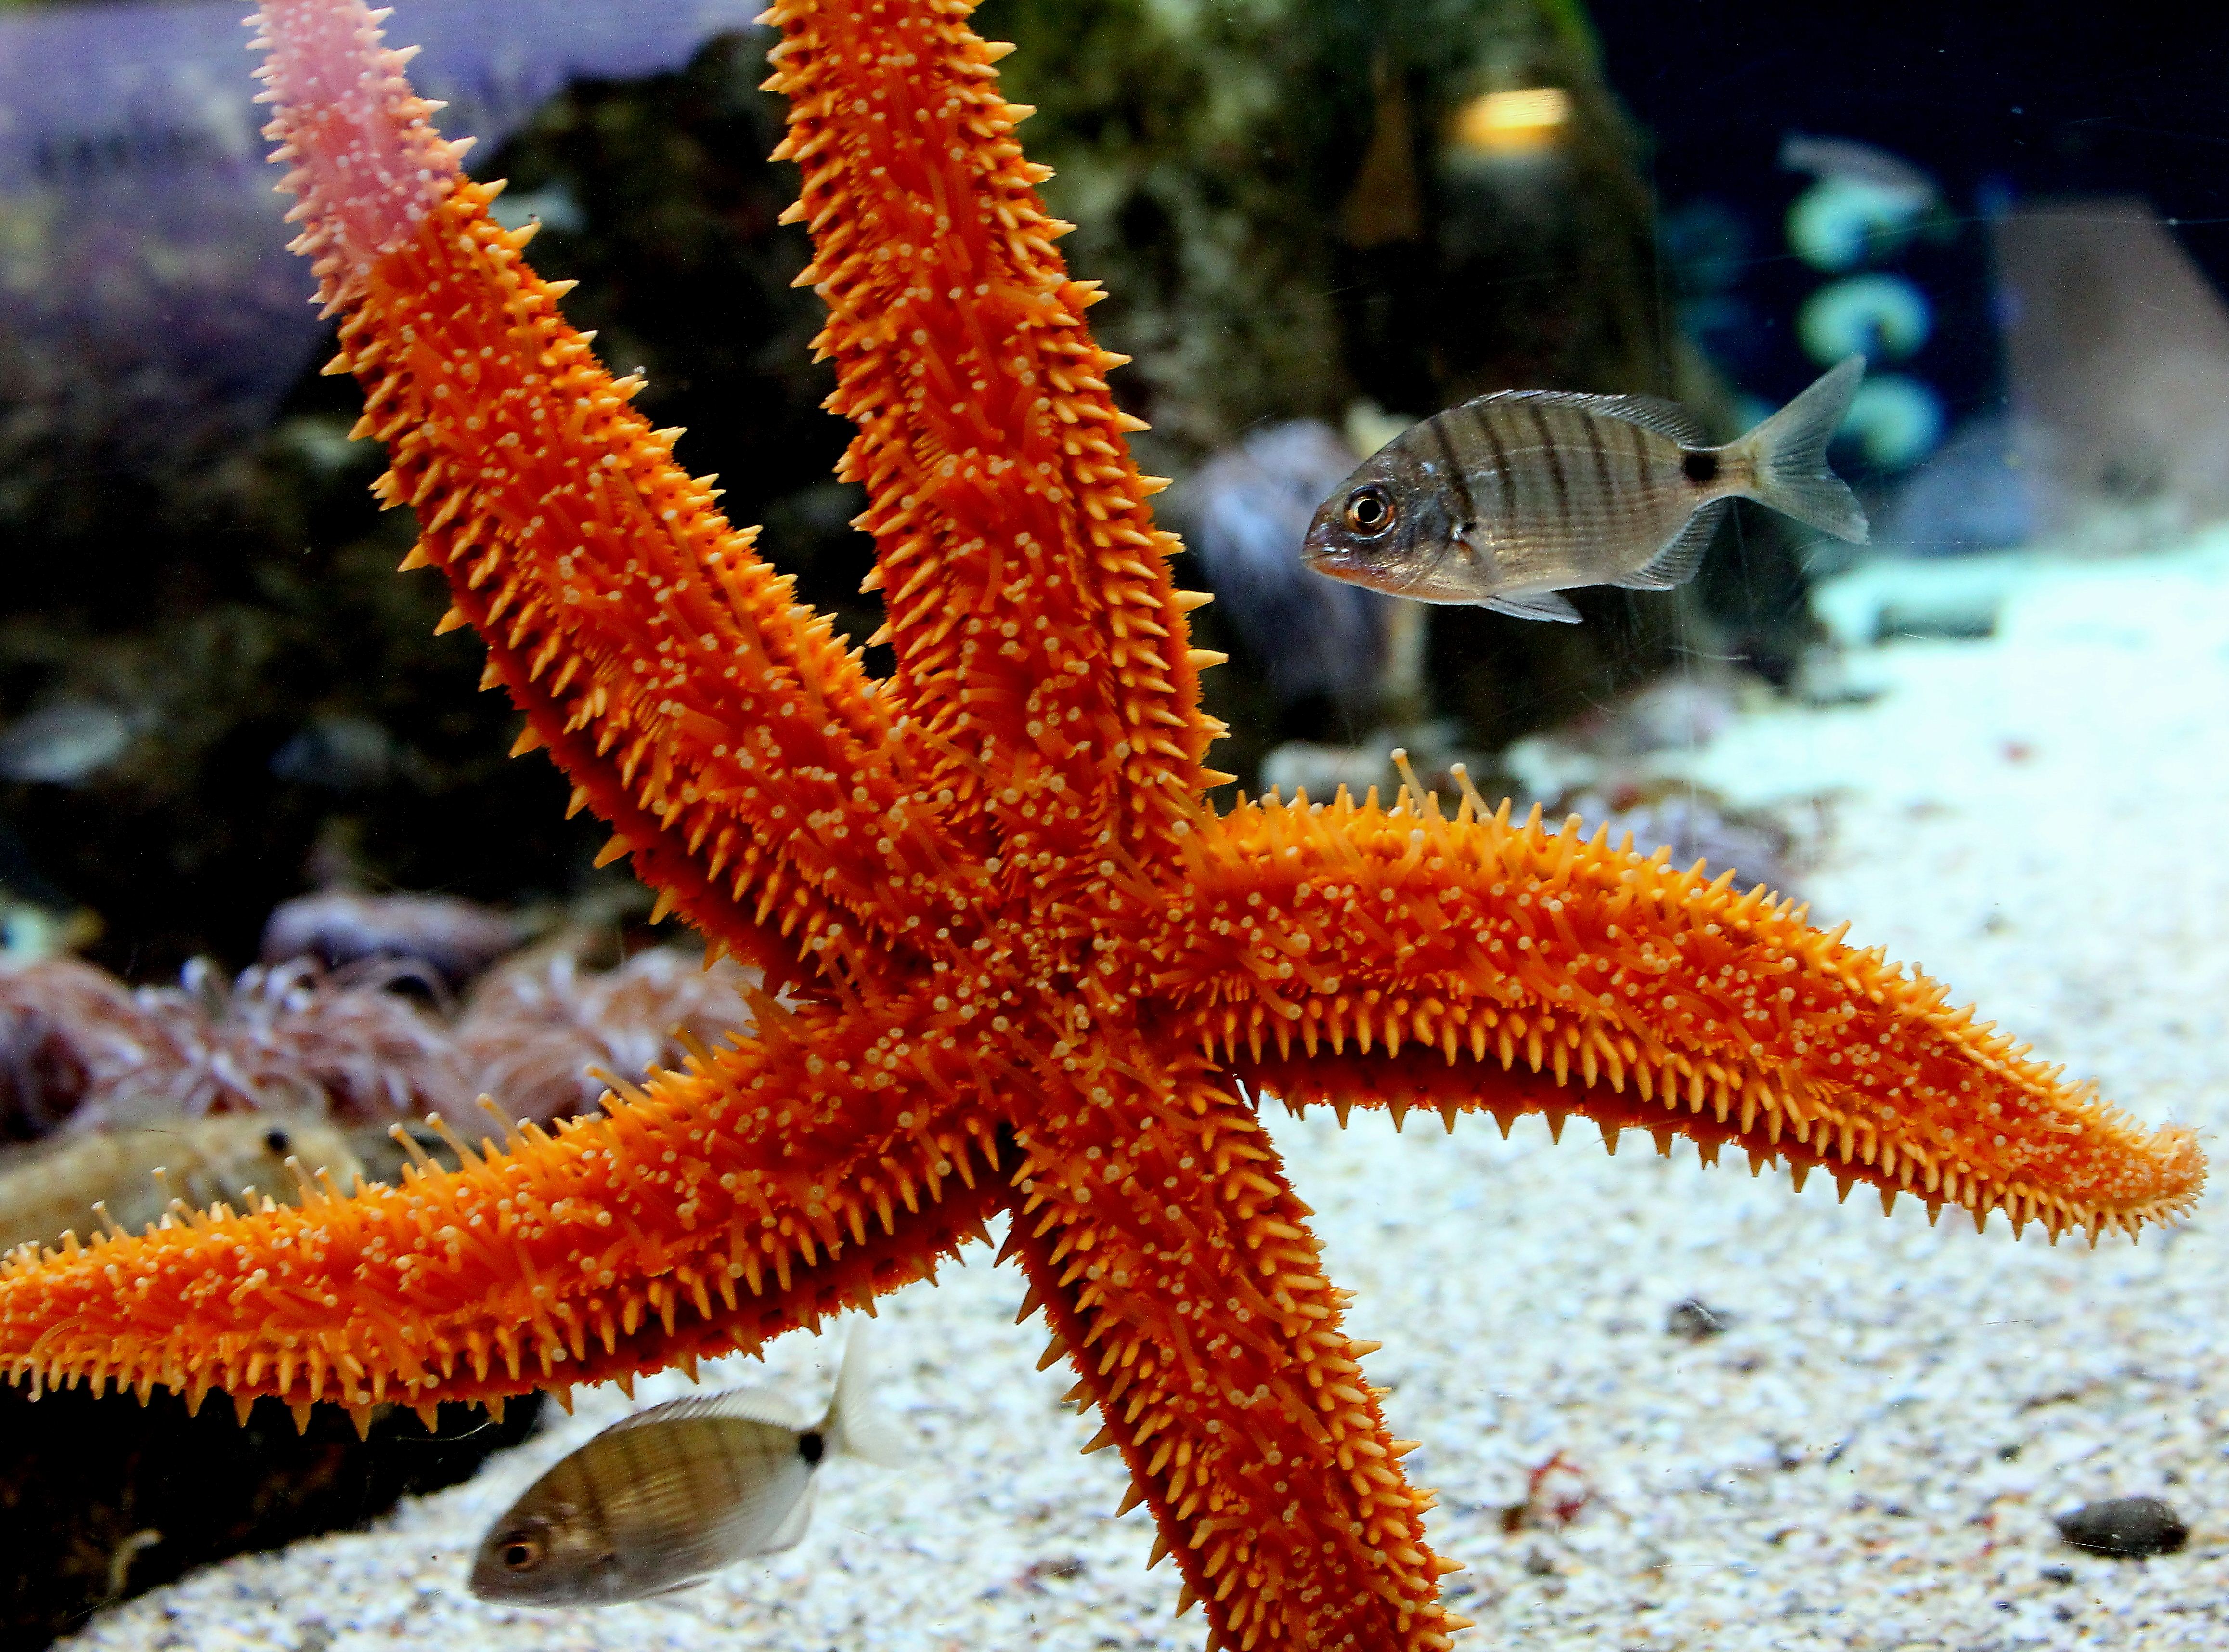
biology, fauna, starfish, coral, coral reef, invertebrate, animales, organism, echinoderm, marine biology, marine invertebrates